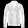
Label: Coat